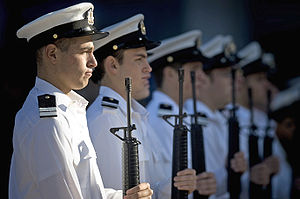
Heyl Ha'Yam
Æresvagt fra det israelske søkorps i 2007
Heyl Ha'Yam er Israels forsvars marineafdeling, opererende hovedsageligt i Middelhavet i vest og i Akababugten, Rødehavet og Suezbugten i syd. Søkorpsets øverstkommanderende er alúf Ram Rothberg.